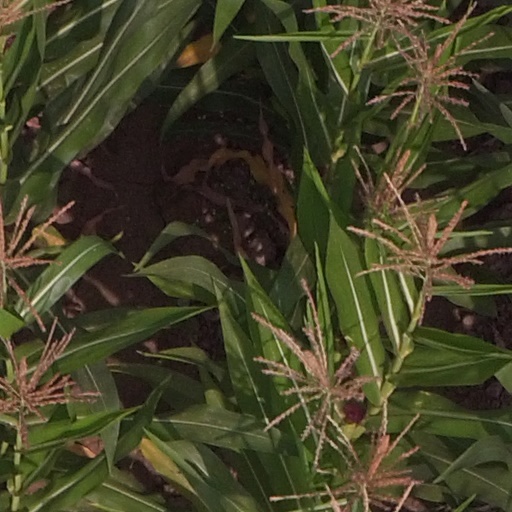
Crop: maize; corn